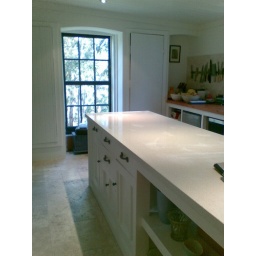
island view in kitchen prior to painting window white